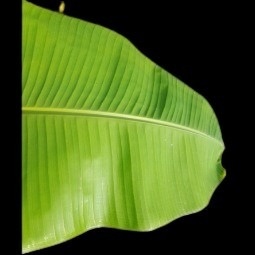
Label: Sulphur